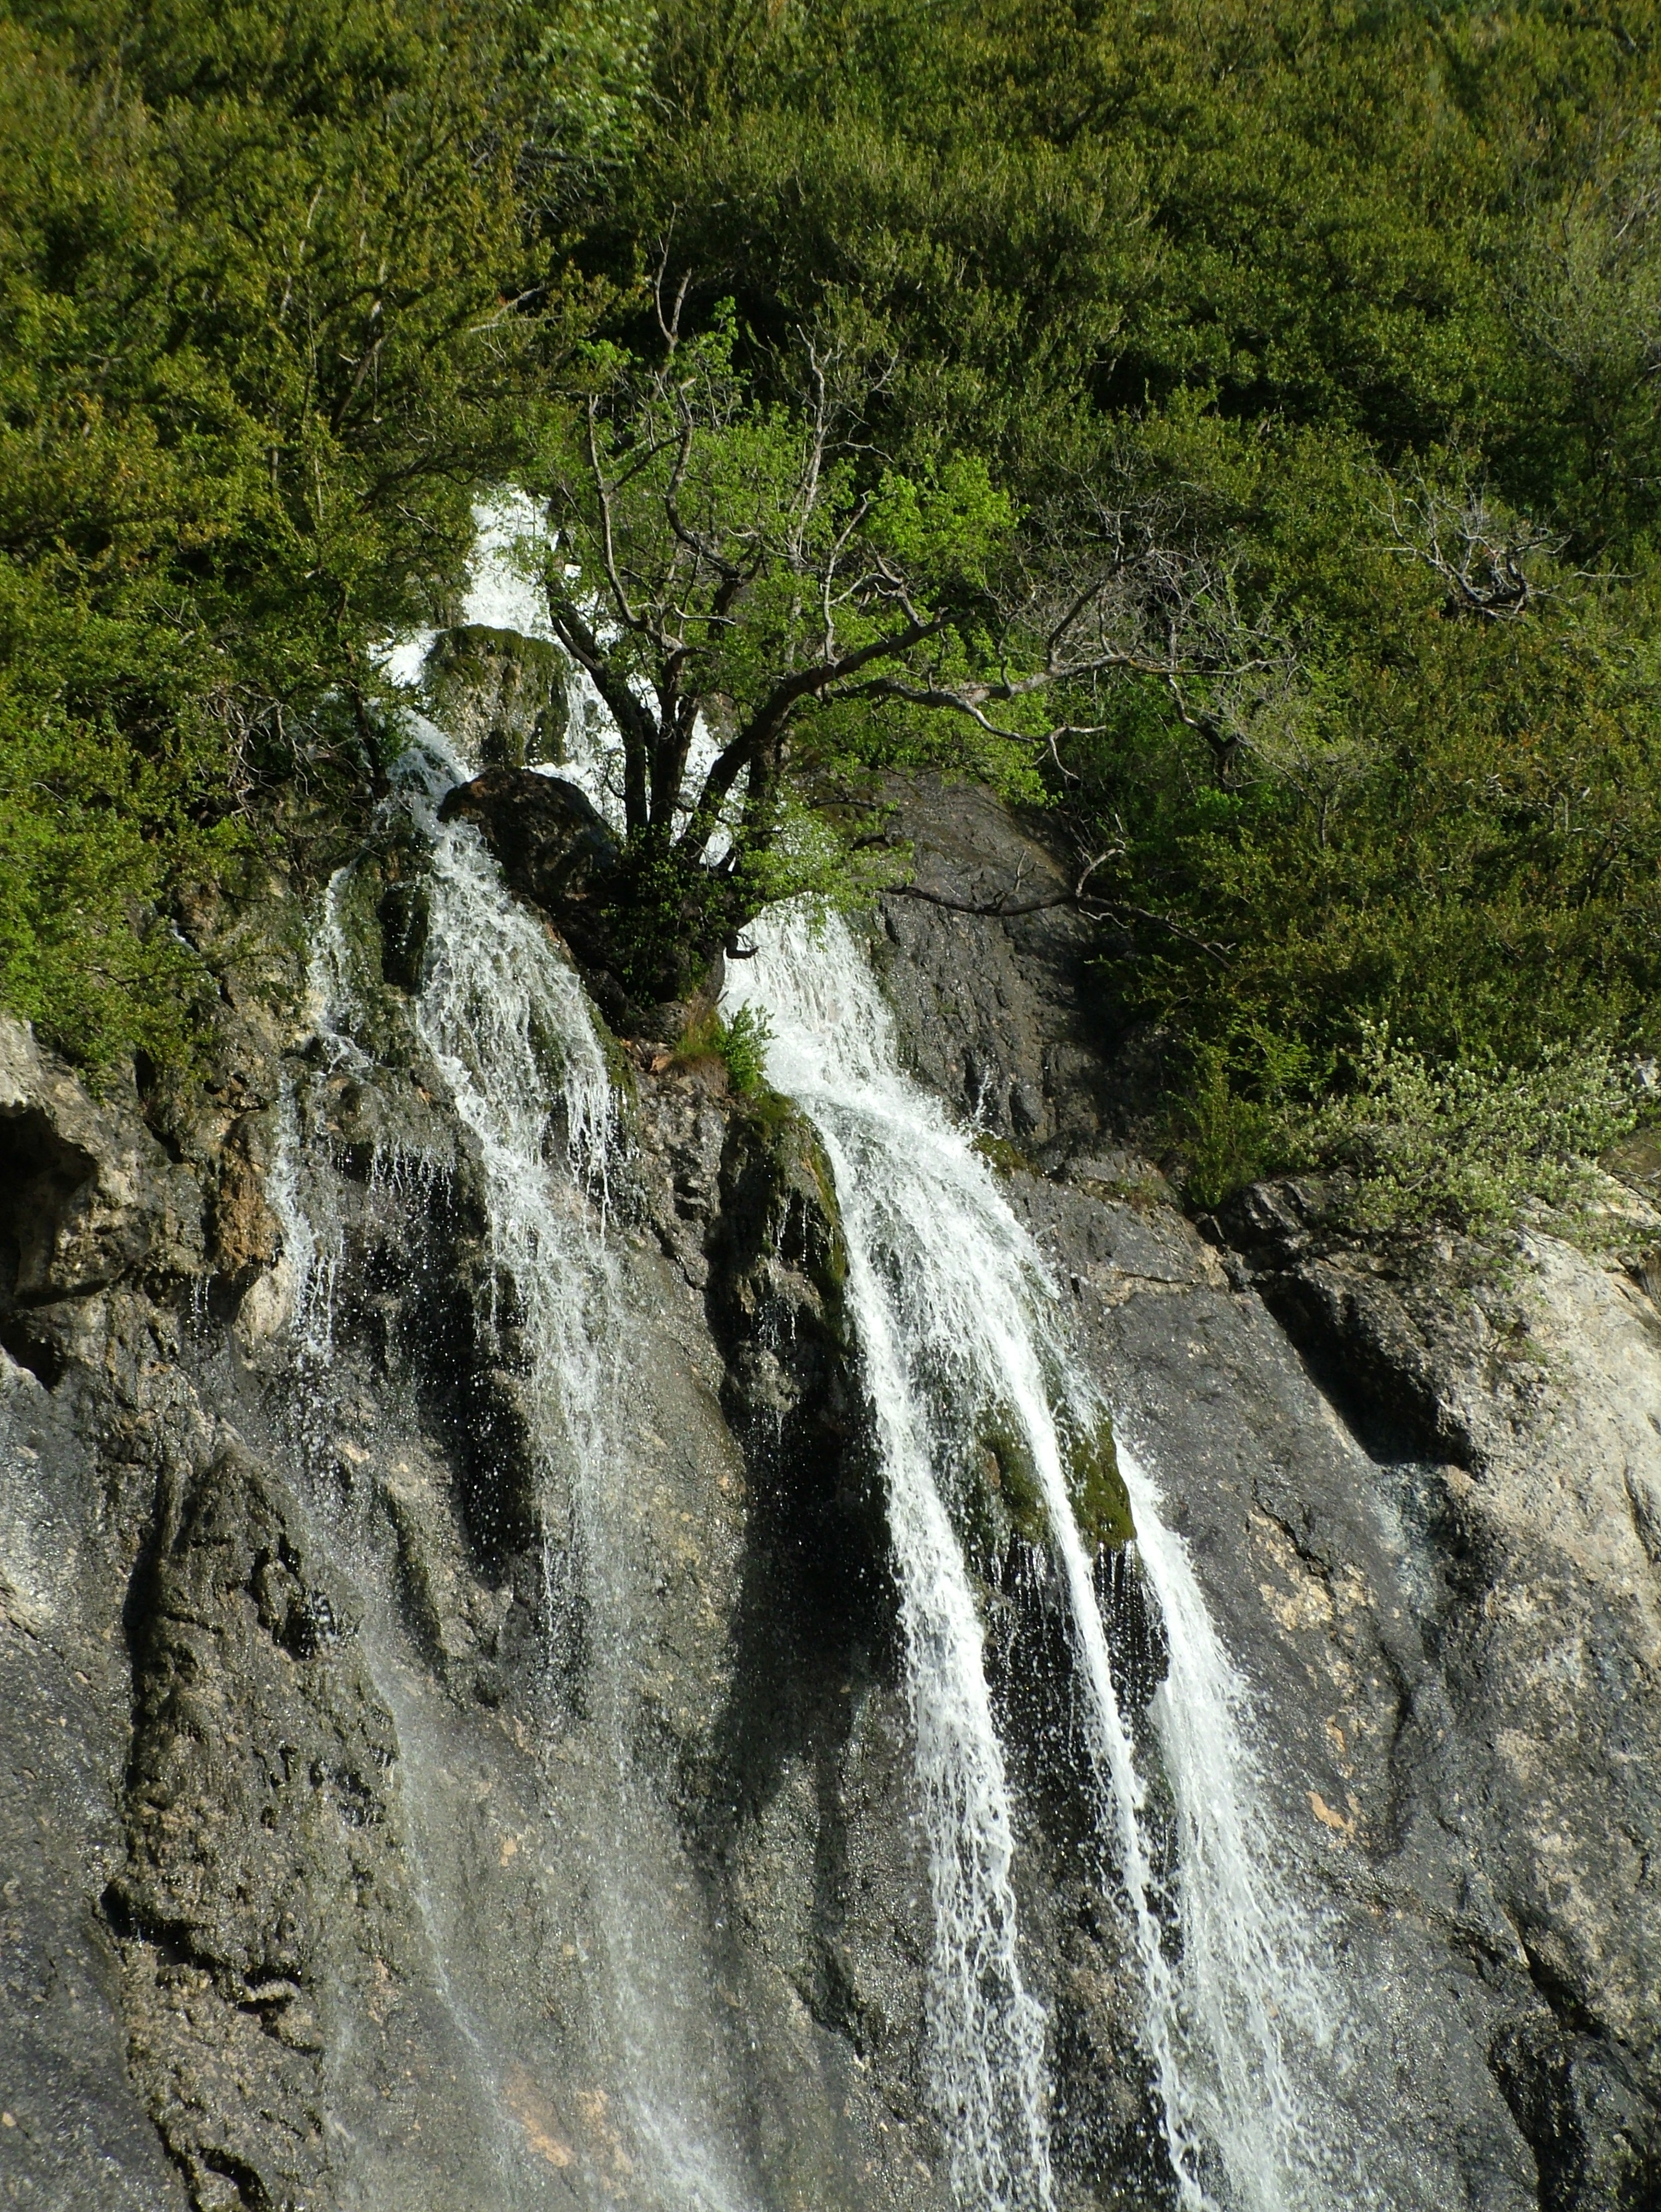
tree, water, nature, forest, rock, waterfall, wilderness, mountain, adventure, river, france, stream, spring, rapid, body of water, water feature, watercourse